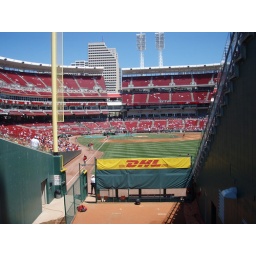
Red Sox bull pen in right field